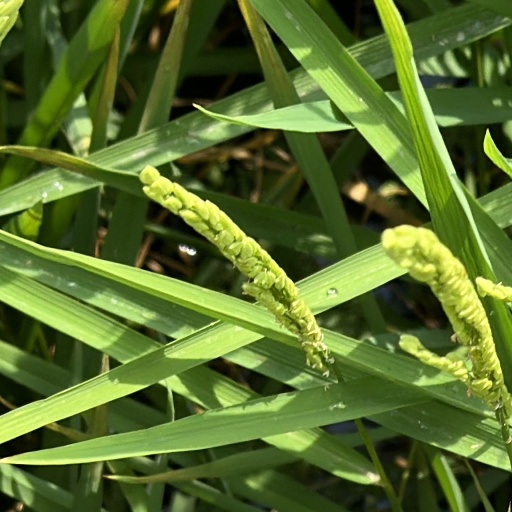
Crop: rice